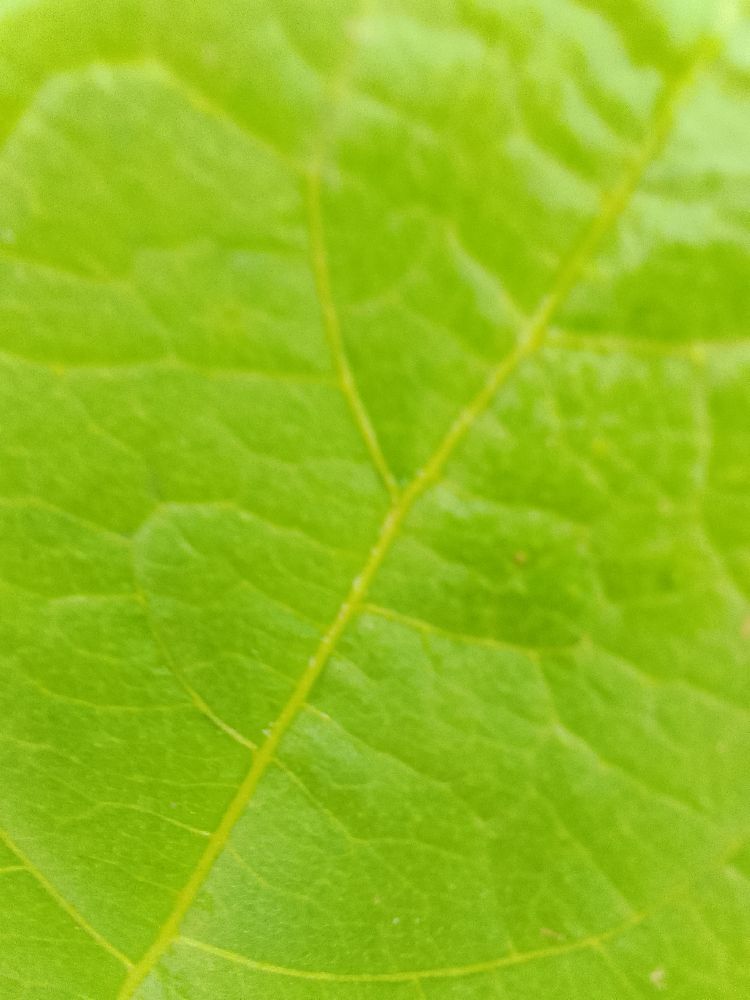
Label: healthy